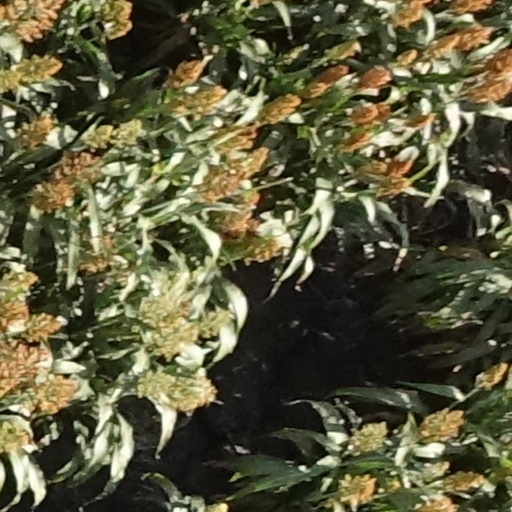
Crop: sorghum